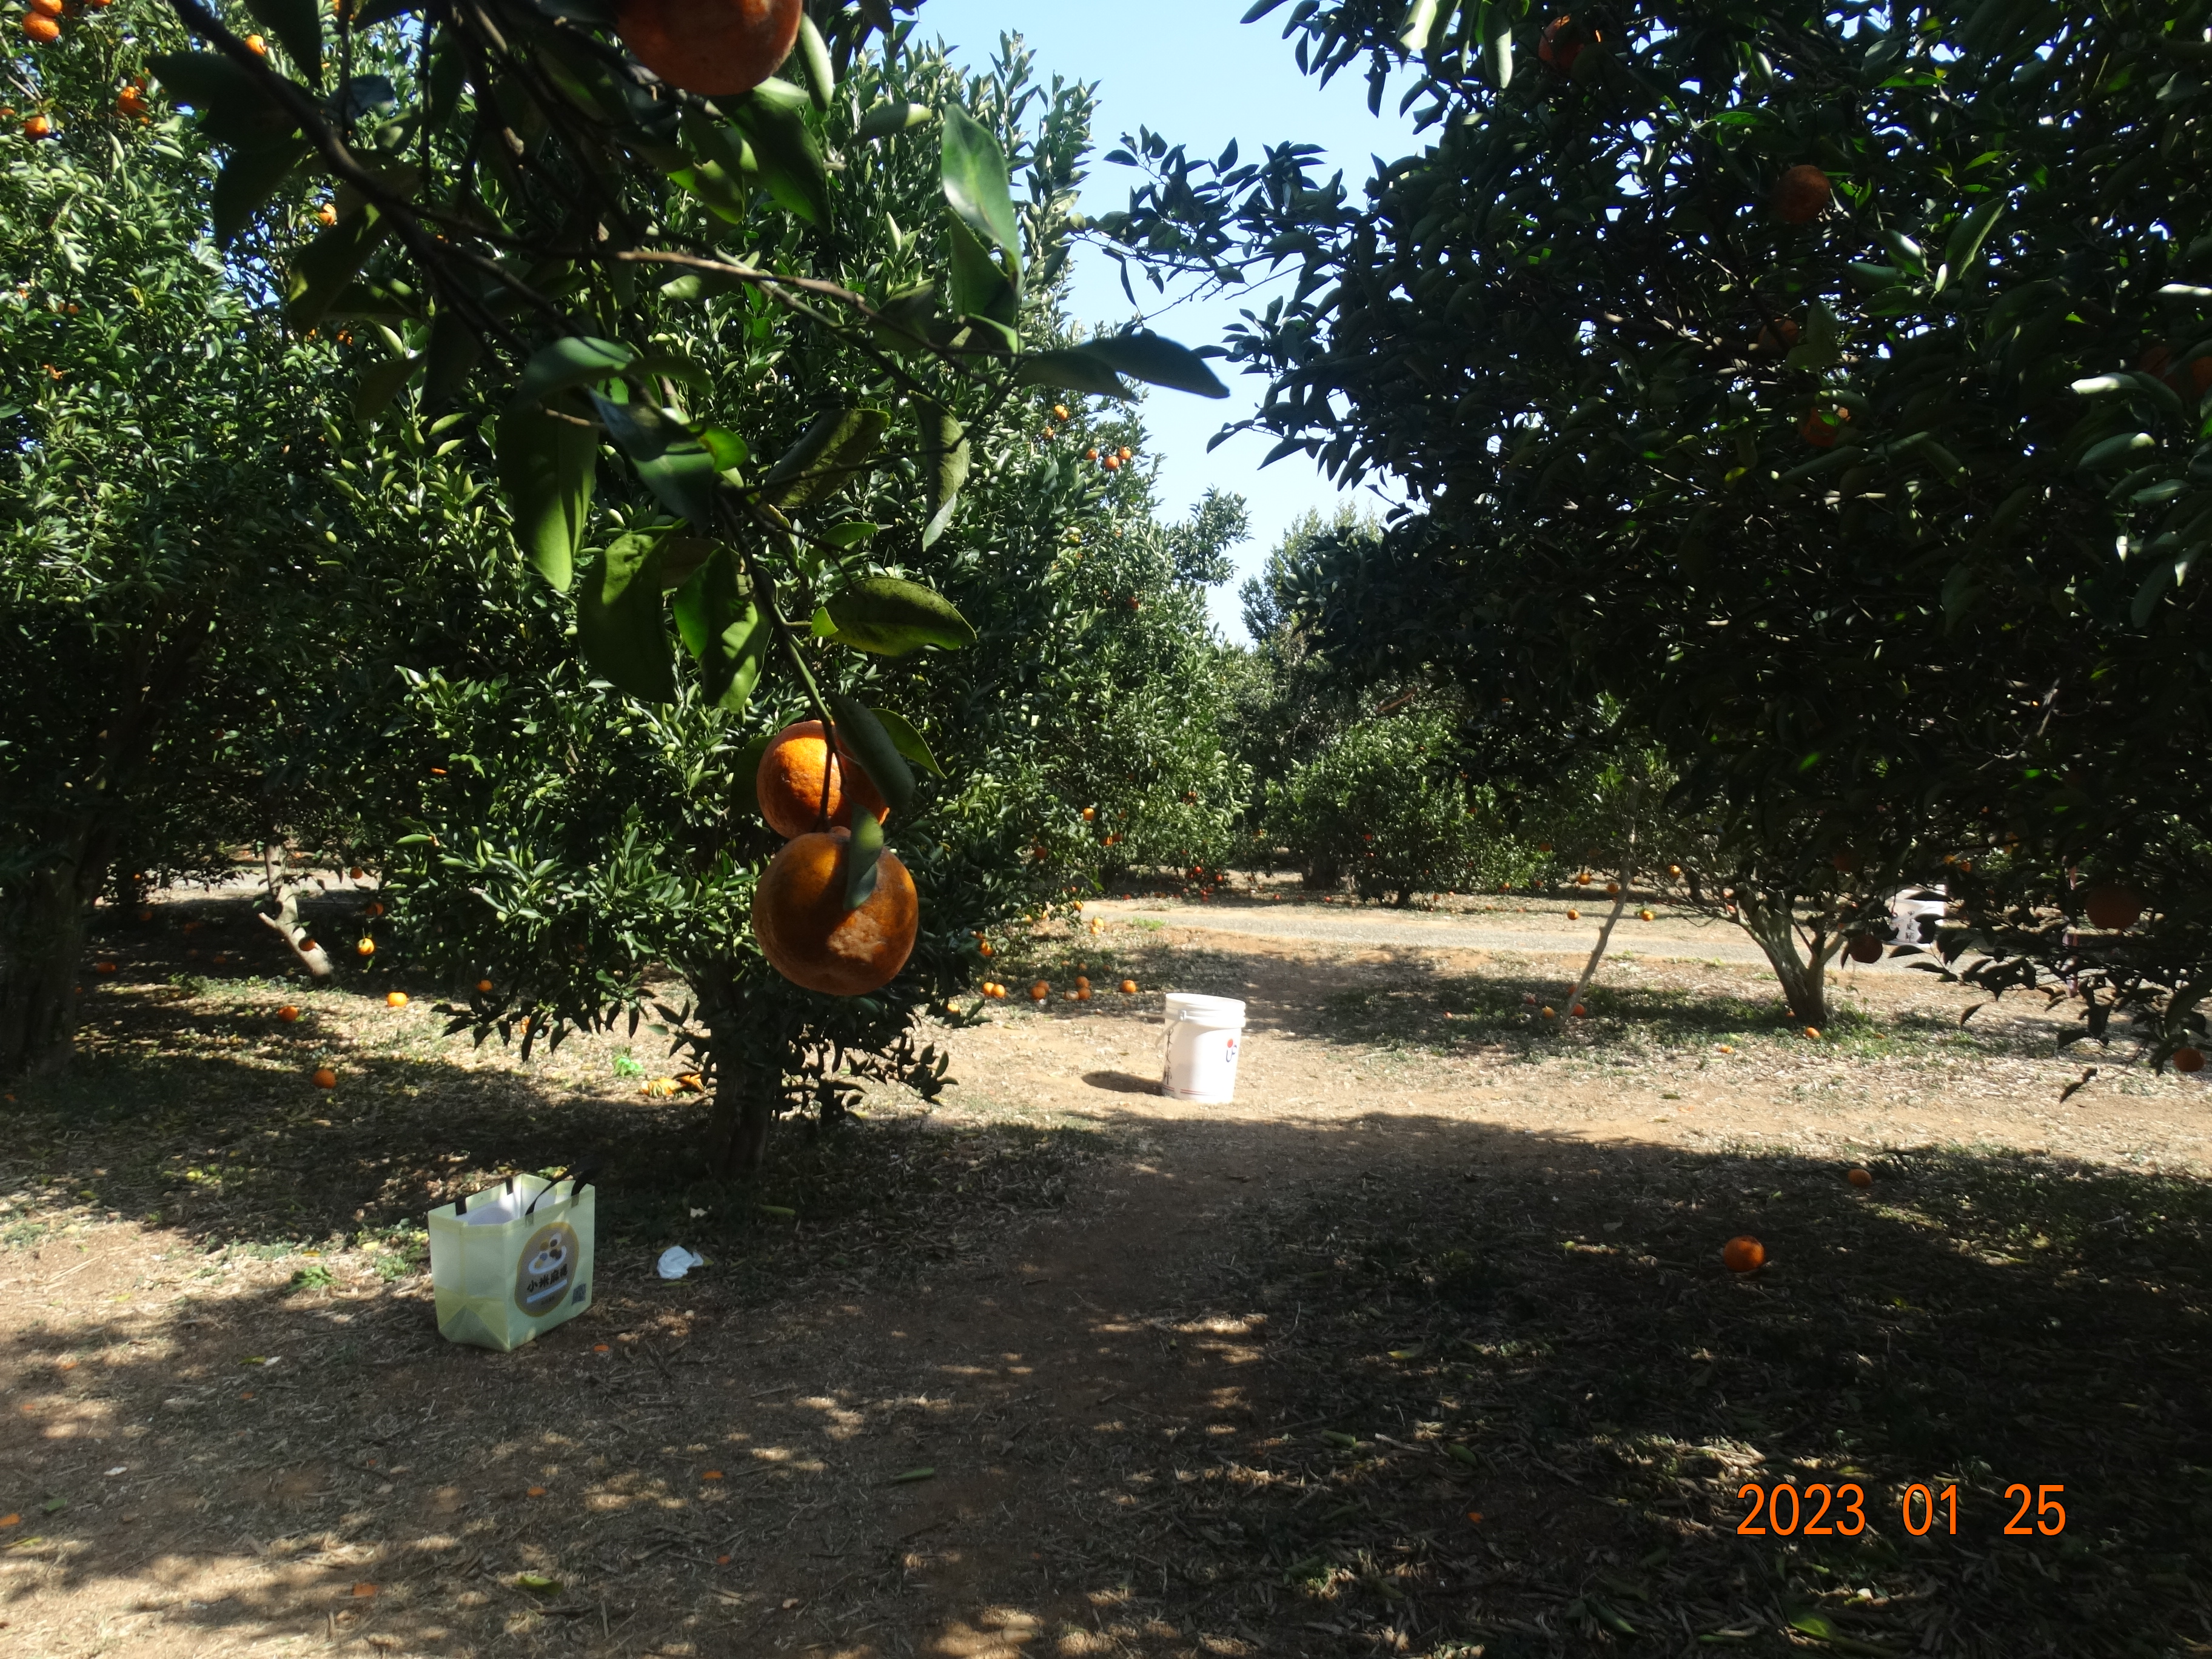
Citrus fruit variety: ponkan